List of lighthouses in China

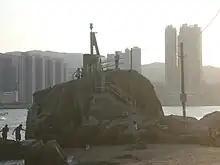
Lei Yue Mun Lighthouse in New Kowloon

Following the establishment of British Hong Kong as a trade port in 1841, the first lighthouses in Hong Kong were planned and built to assist international navigation. The first lighthouse to enter service was Cape D'Aguilar Lighthouse in April 1875, which was operated by lighthouse keepers who received specialist training in London and lived in the lighthouse in one-month shifts.